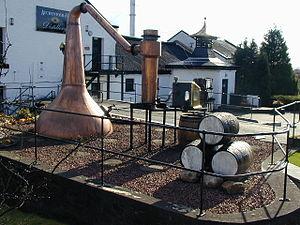
Auchentoshan est une distillerie de whisky des Lowlands située à Dalmuir dans le Dunbartonshire en Écosse.